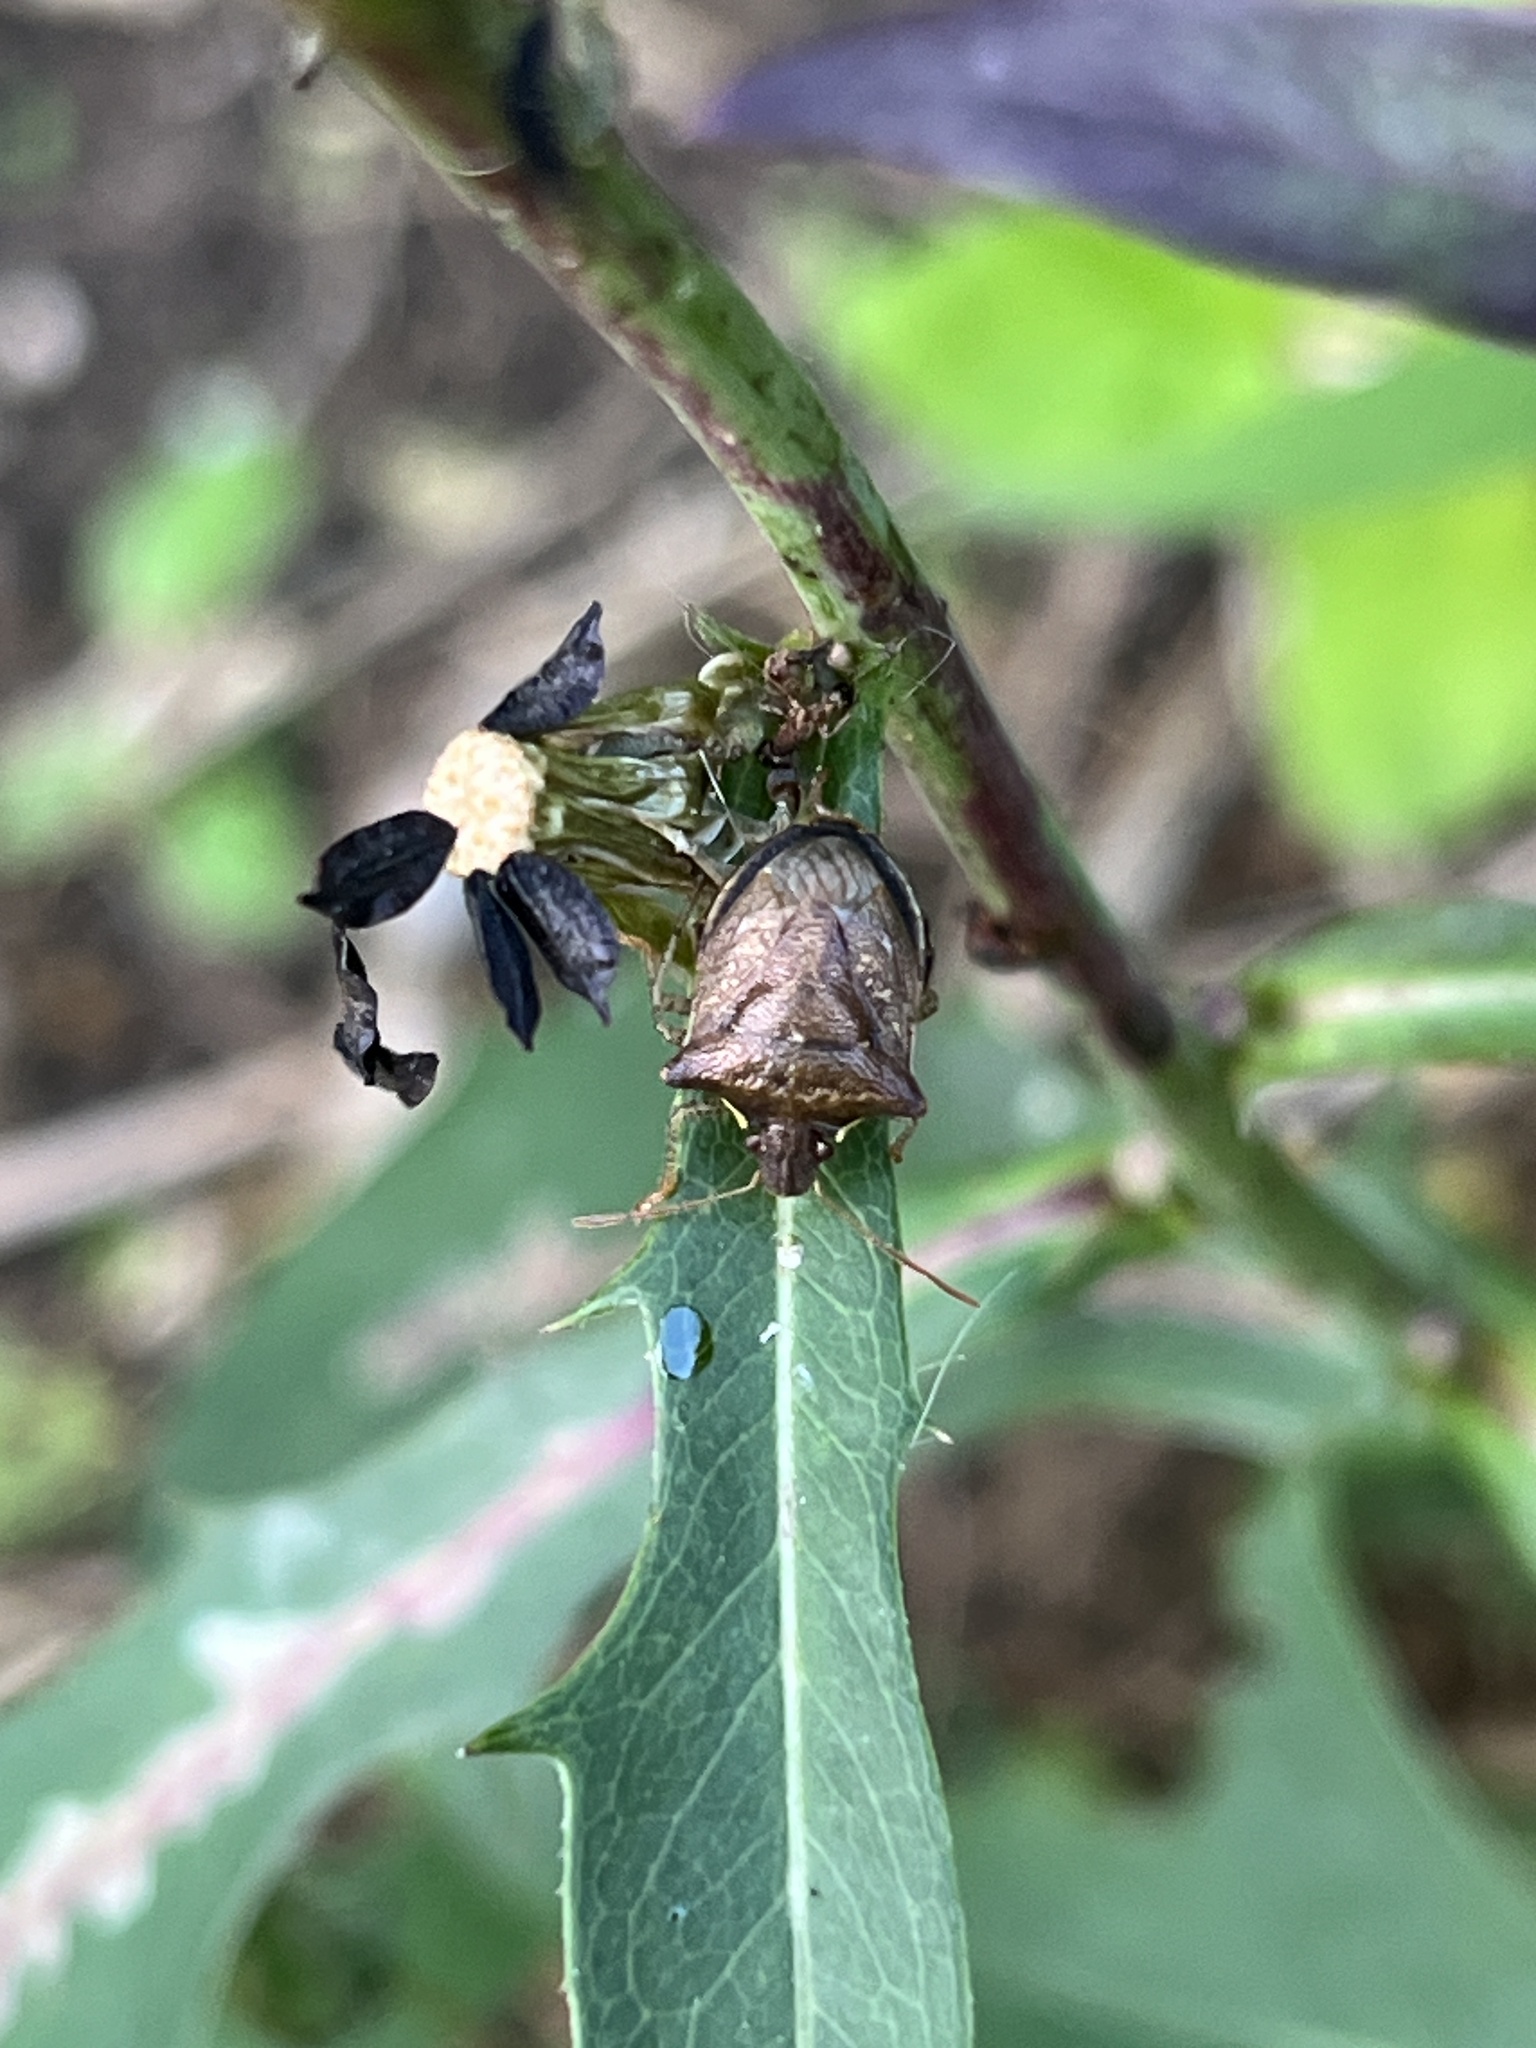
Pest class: stink_bug